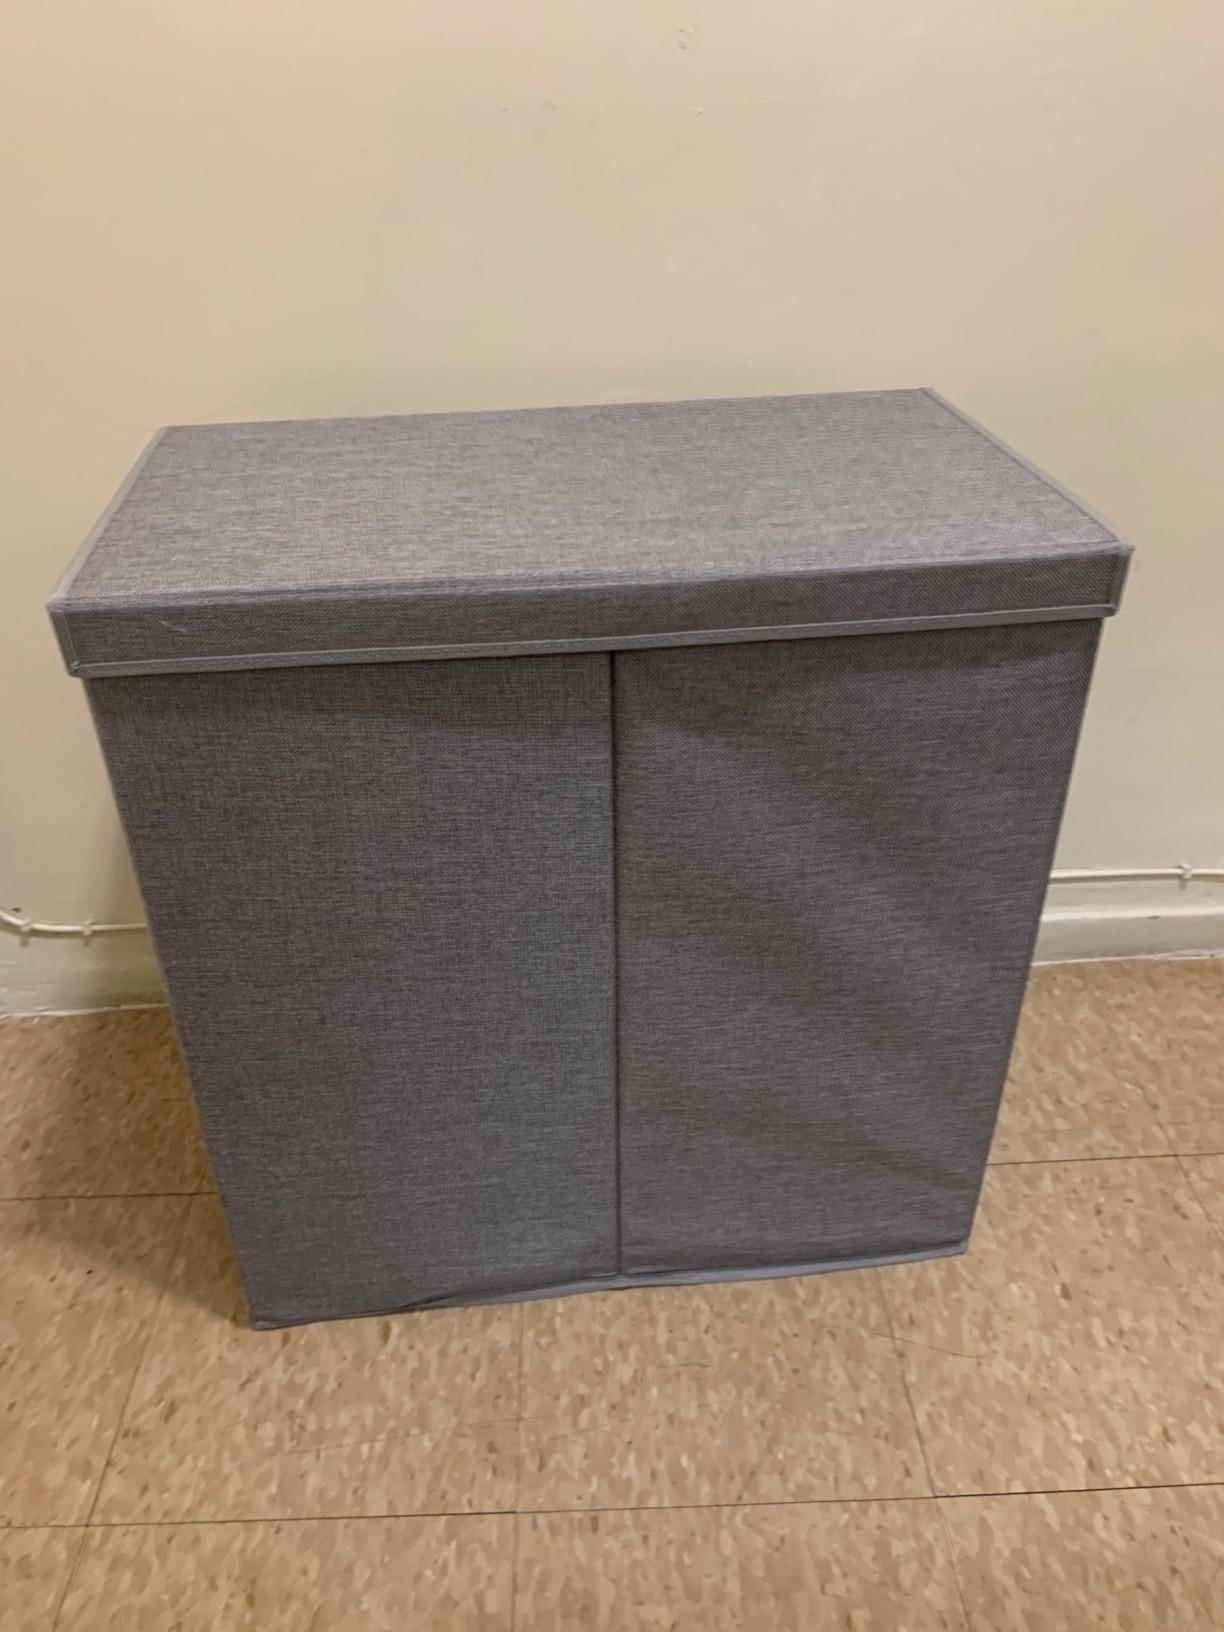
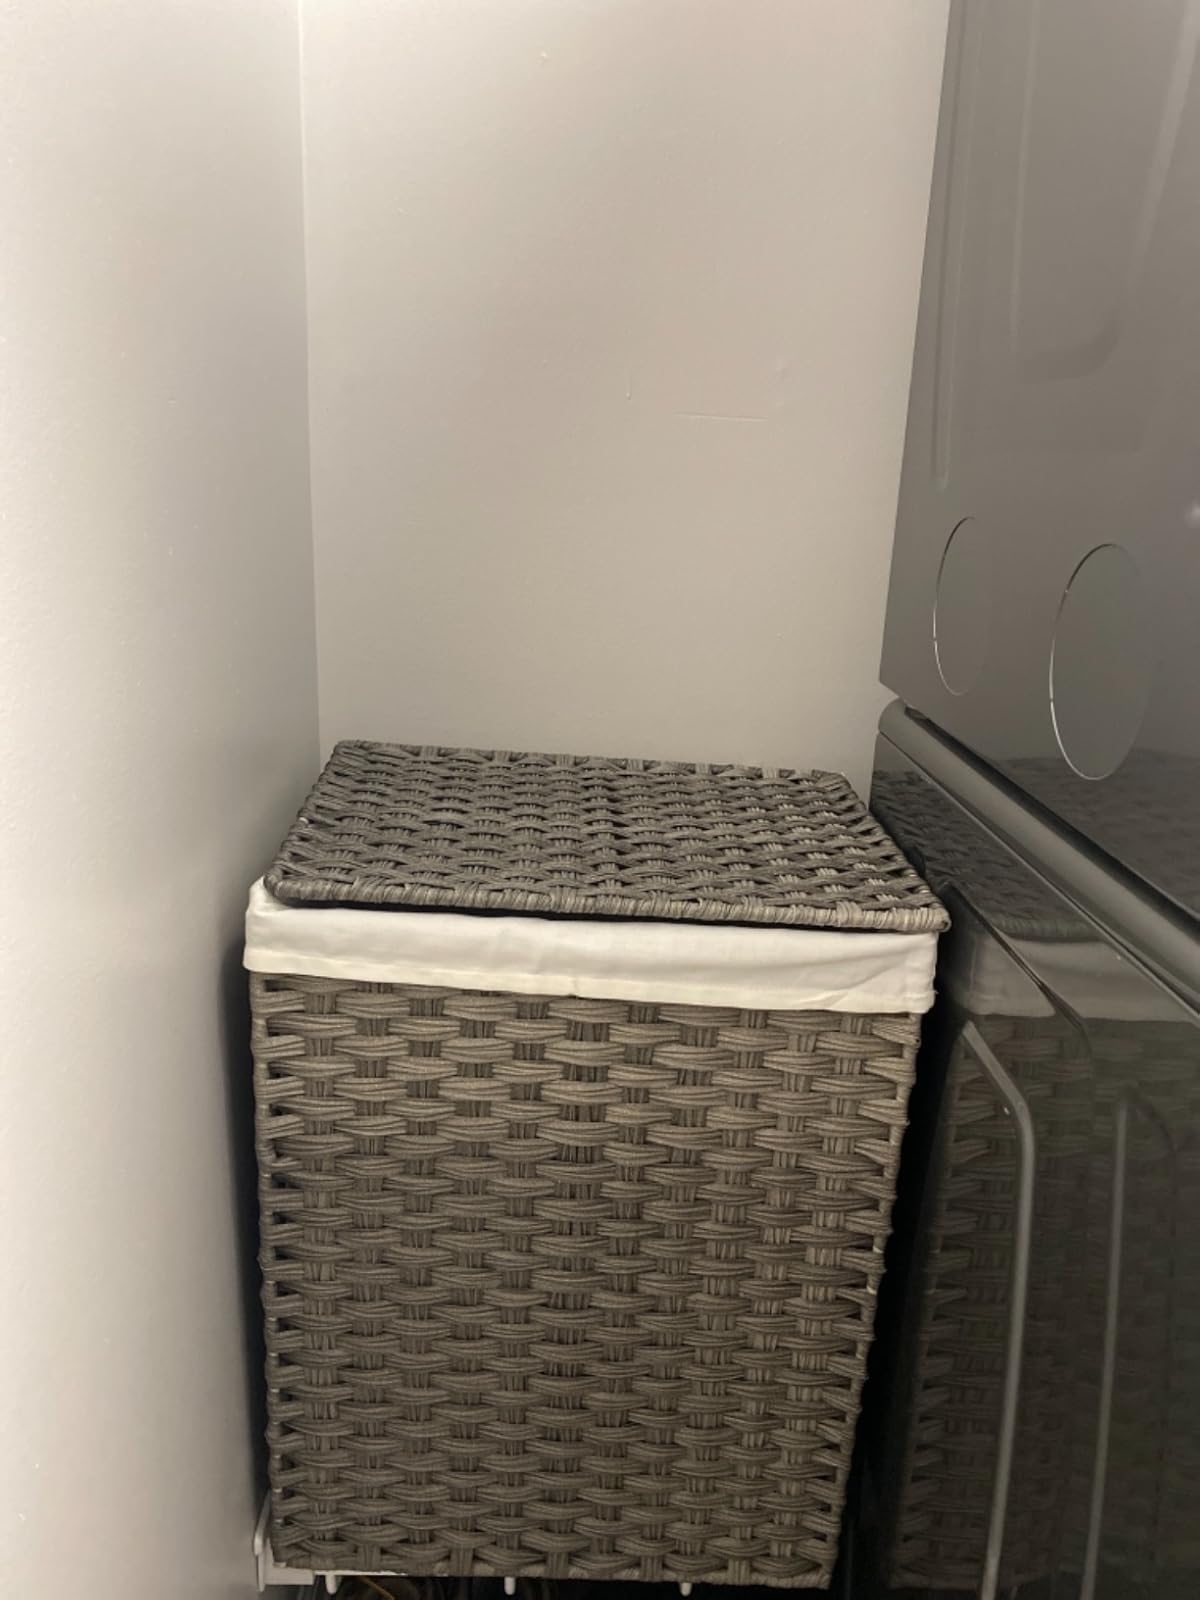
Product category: items_hamper
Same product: no